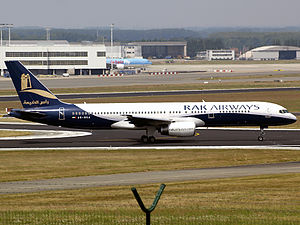
RAK Airways
RAK Airways er det nationale flyselskab fra emiratet Ras al-Khaimah i de Forenede Arabiske Emirater. Selskabet er ejet af staten, og har hub og hovedkontor på Ras Al Khaimah International Airport, 18 km nord for emiratets hovedstad Ras al-Khaimah. RAK Airways blev etableret i 2006 og startede flyvningerne året efter.